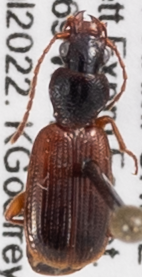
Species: Cymindis neglecta
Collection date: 2022-07-06
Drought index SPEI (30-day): -1.376
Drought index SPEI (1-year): -0.692
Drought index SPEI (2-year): -1.28